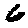
Label: 6